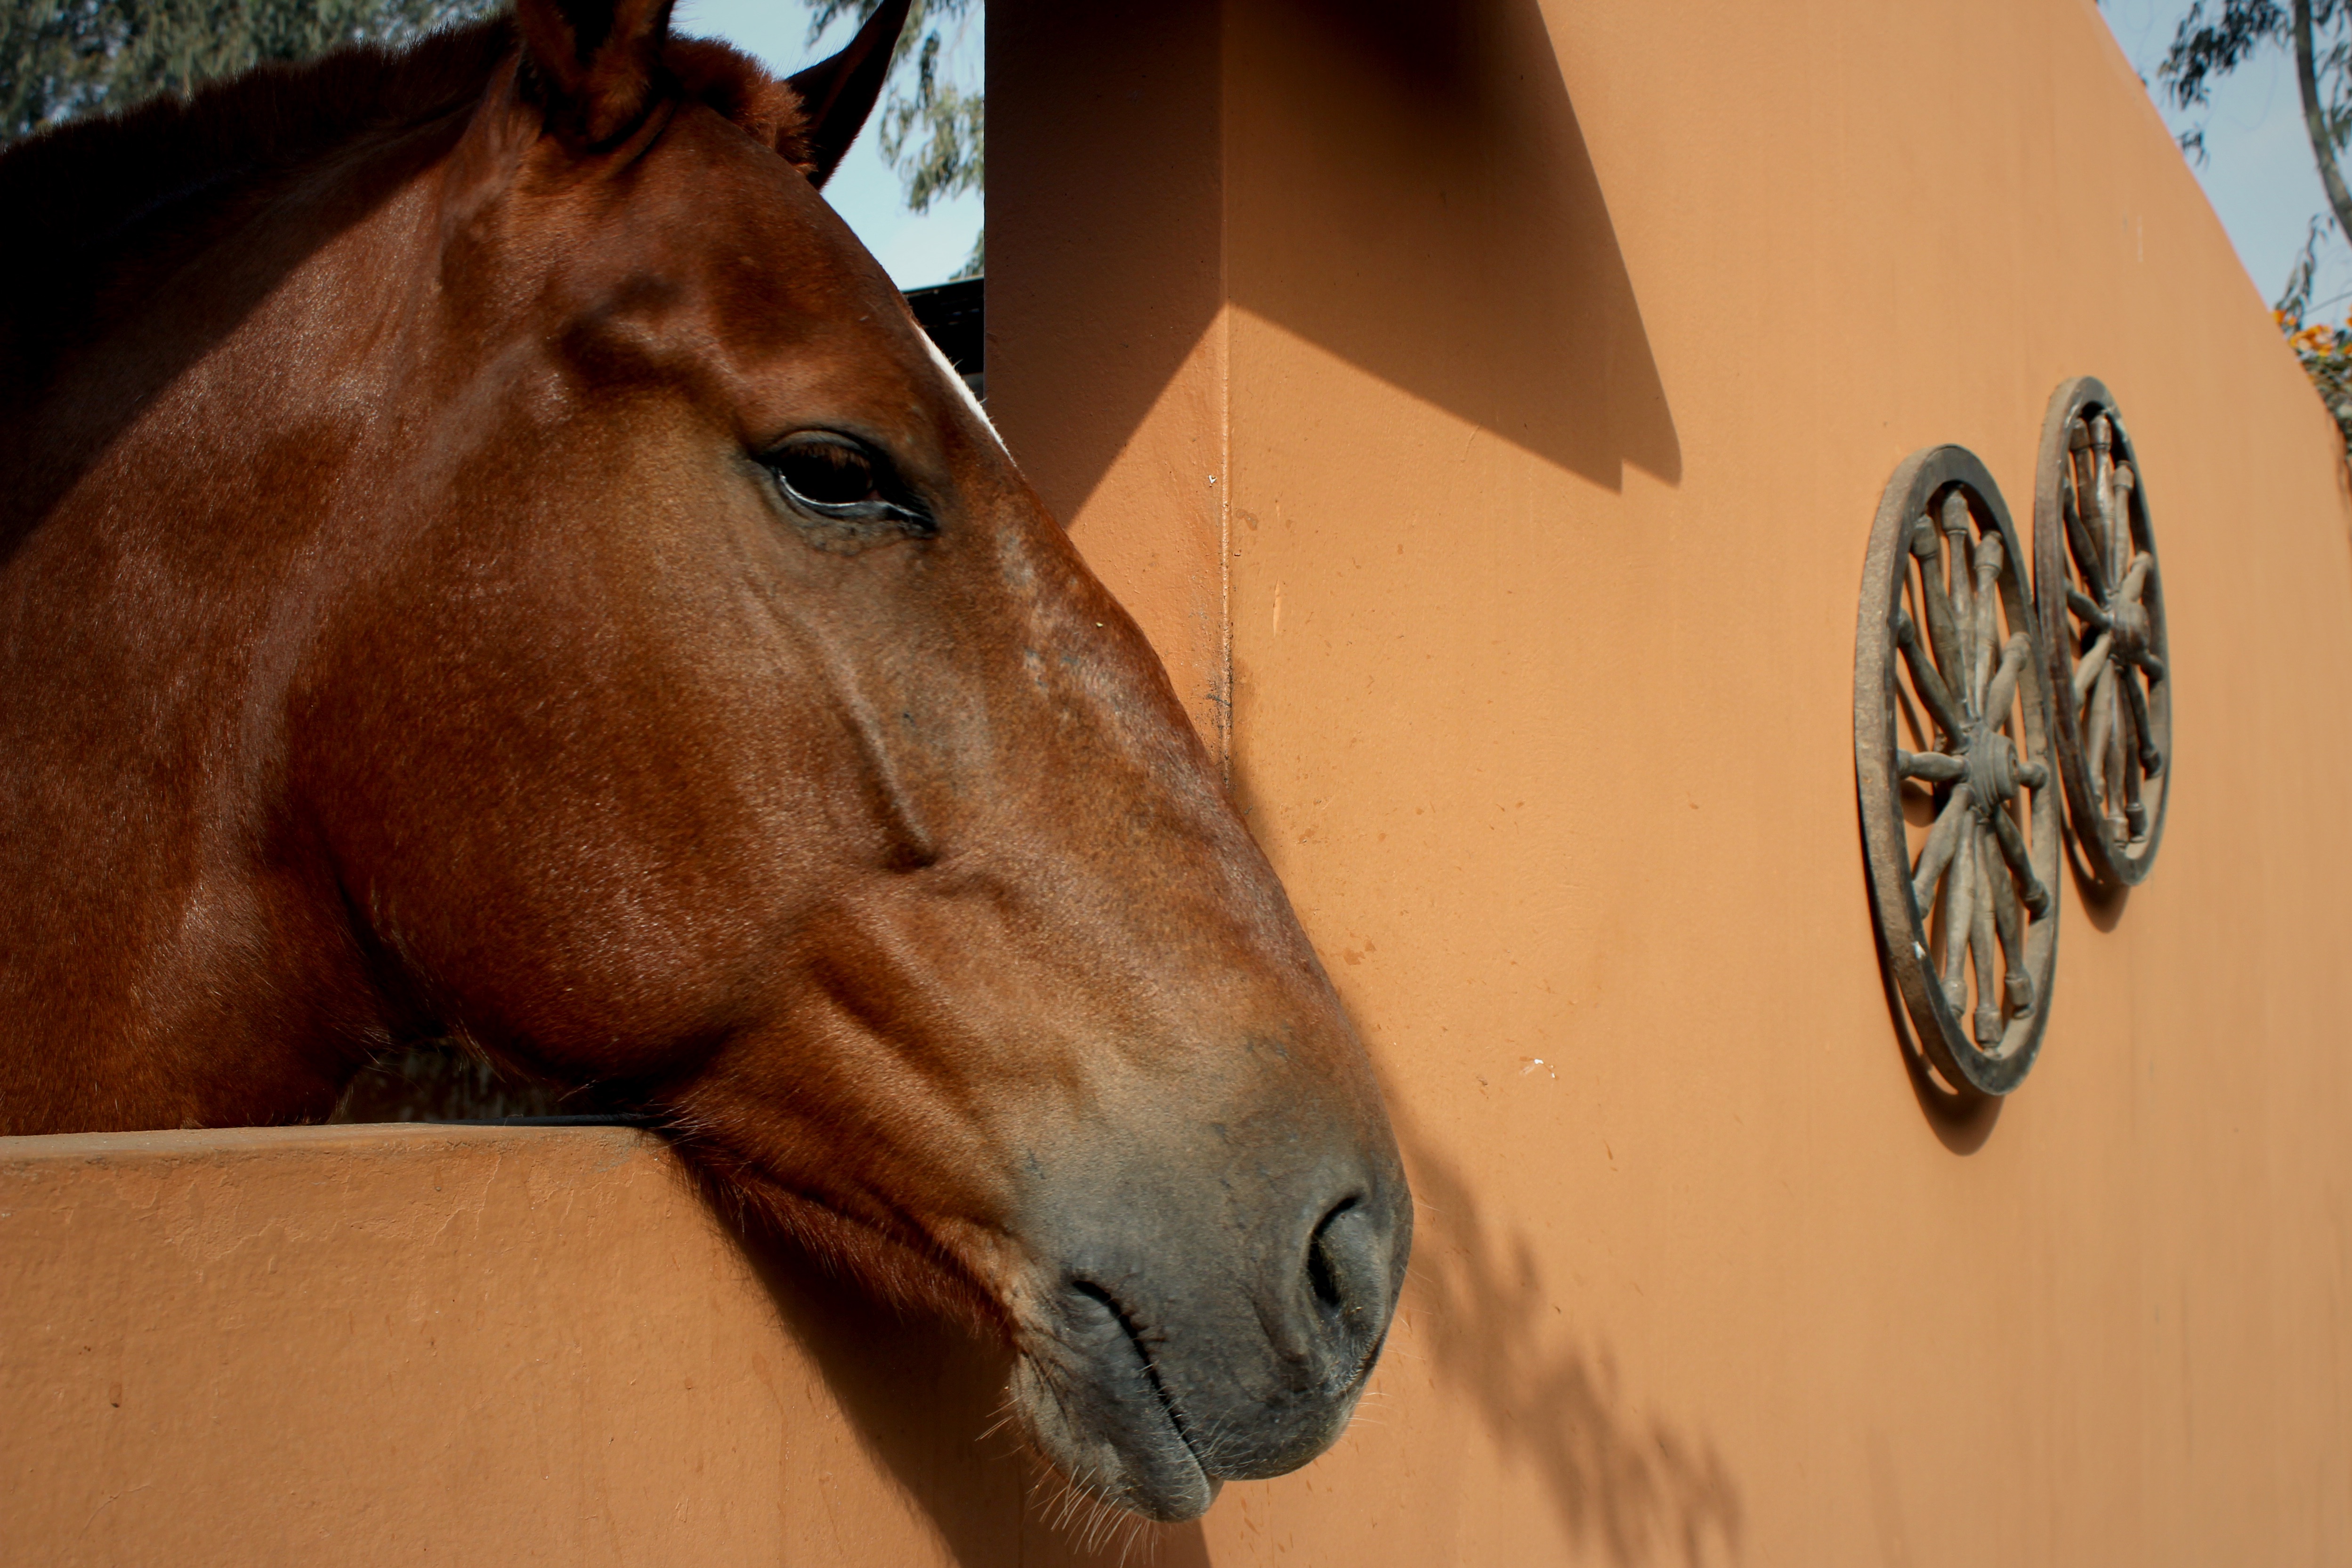
horse, mammal, stallion, mane, close up, head, vertebrate, mare, horse like mammal, mustang horse